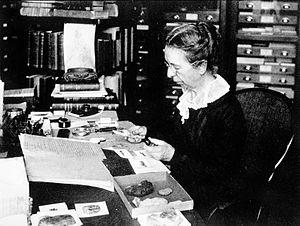
Mary Jane Rathbun est une biologiste spécialisée sur les crustacés, née le 11 janvier 1860 et morte le 4 avril 1943. Elle travaille pour la Smithsonian Institution.